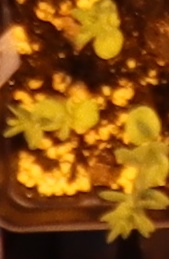
Label: Flax